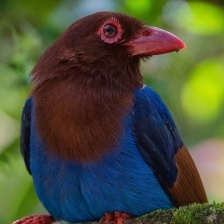
Species: SRI LANKA BLUE MAGPIE
Scientific name: UROCISSA ORNATA
ImageNet parent category: magpie